Adele

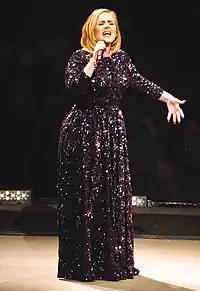
Adele singing in St. Paul, Minnesota during her first North American tour in five years in July 2016. Ten million people attempted to purchase tickets for the North American leg of Adele's world tour. Only 750,000 tickets were available.

Following the throat microsurgery, Adele made her live comeback at the 2012 Grammy Awards in February. She won in all six categories for which she was nominated, including Album of the Year, Record of the Year, and Song of the Year, making her the second female artist in Grammy history, after Beyoncé, to win that many awards in a single night. Following that success, "21" achieved the biggest weekly sales increase following a Grammy win since Nielsen SoundScan began tracking data in 1991. Adele received the Brit Award for British Female Solo Artist, and British Album of the Year presented to her by George Michael. Following the Brit Awards, "21" reached number one for the 21st non-consecutive week in the UK. The album has sold over 4.5 million copies in the UK where it is the fourth-best-selling album. In October, the album's sales surpassed 4.5 million in the UK, and in November it surpassed 10 million sales in the US. The best-selling album worldwide of 2011 and 2012, , the album has sold over 31 million copies. By the end of 2014, she had sold an estimated 40 million albums and 50 million singles worldwide. Adele is the only artist or band in the last decade in the US to earn an RIAA diamond certification for a one disc album in less than two years.